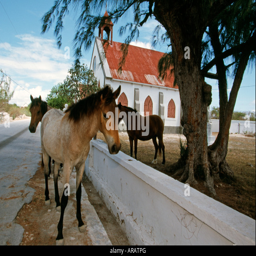
horses stand in the shade on the side of street